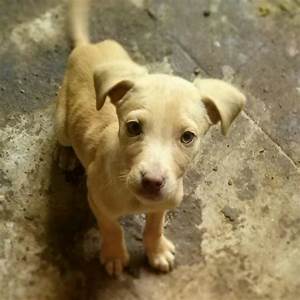
Label: dog